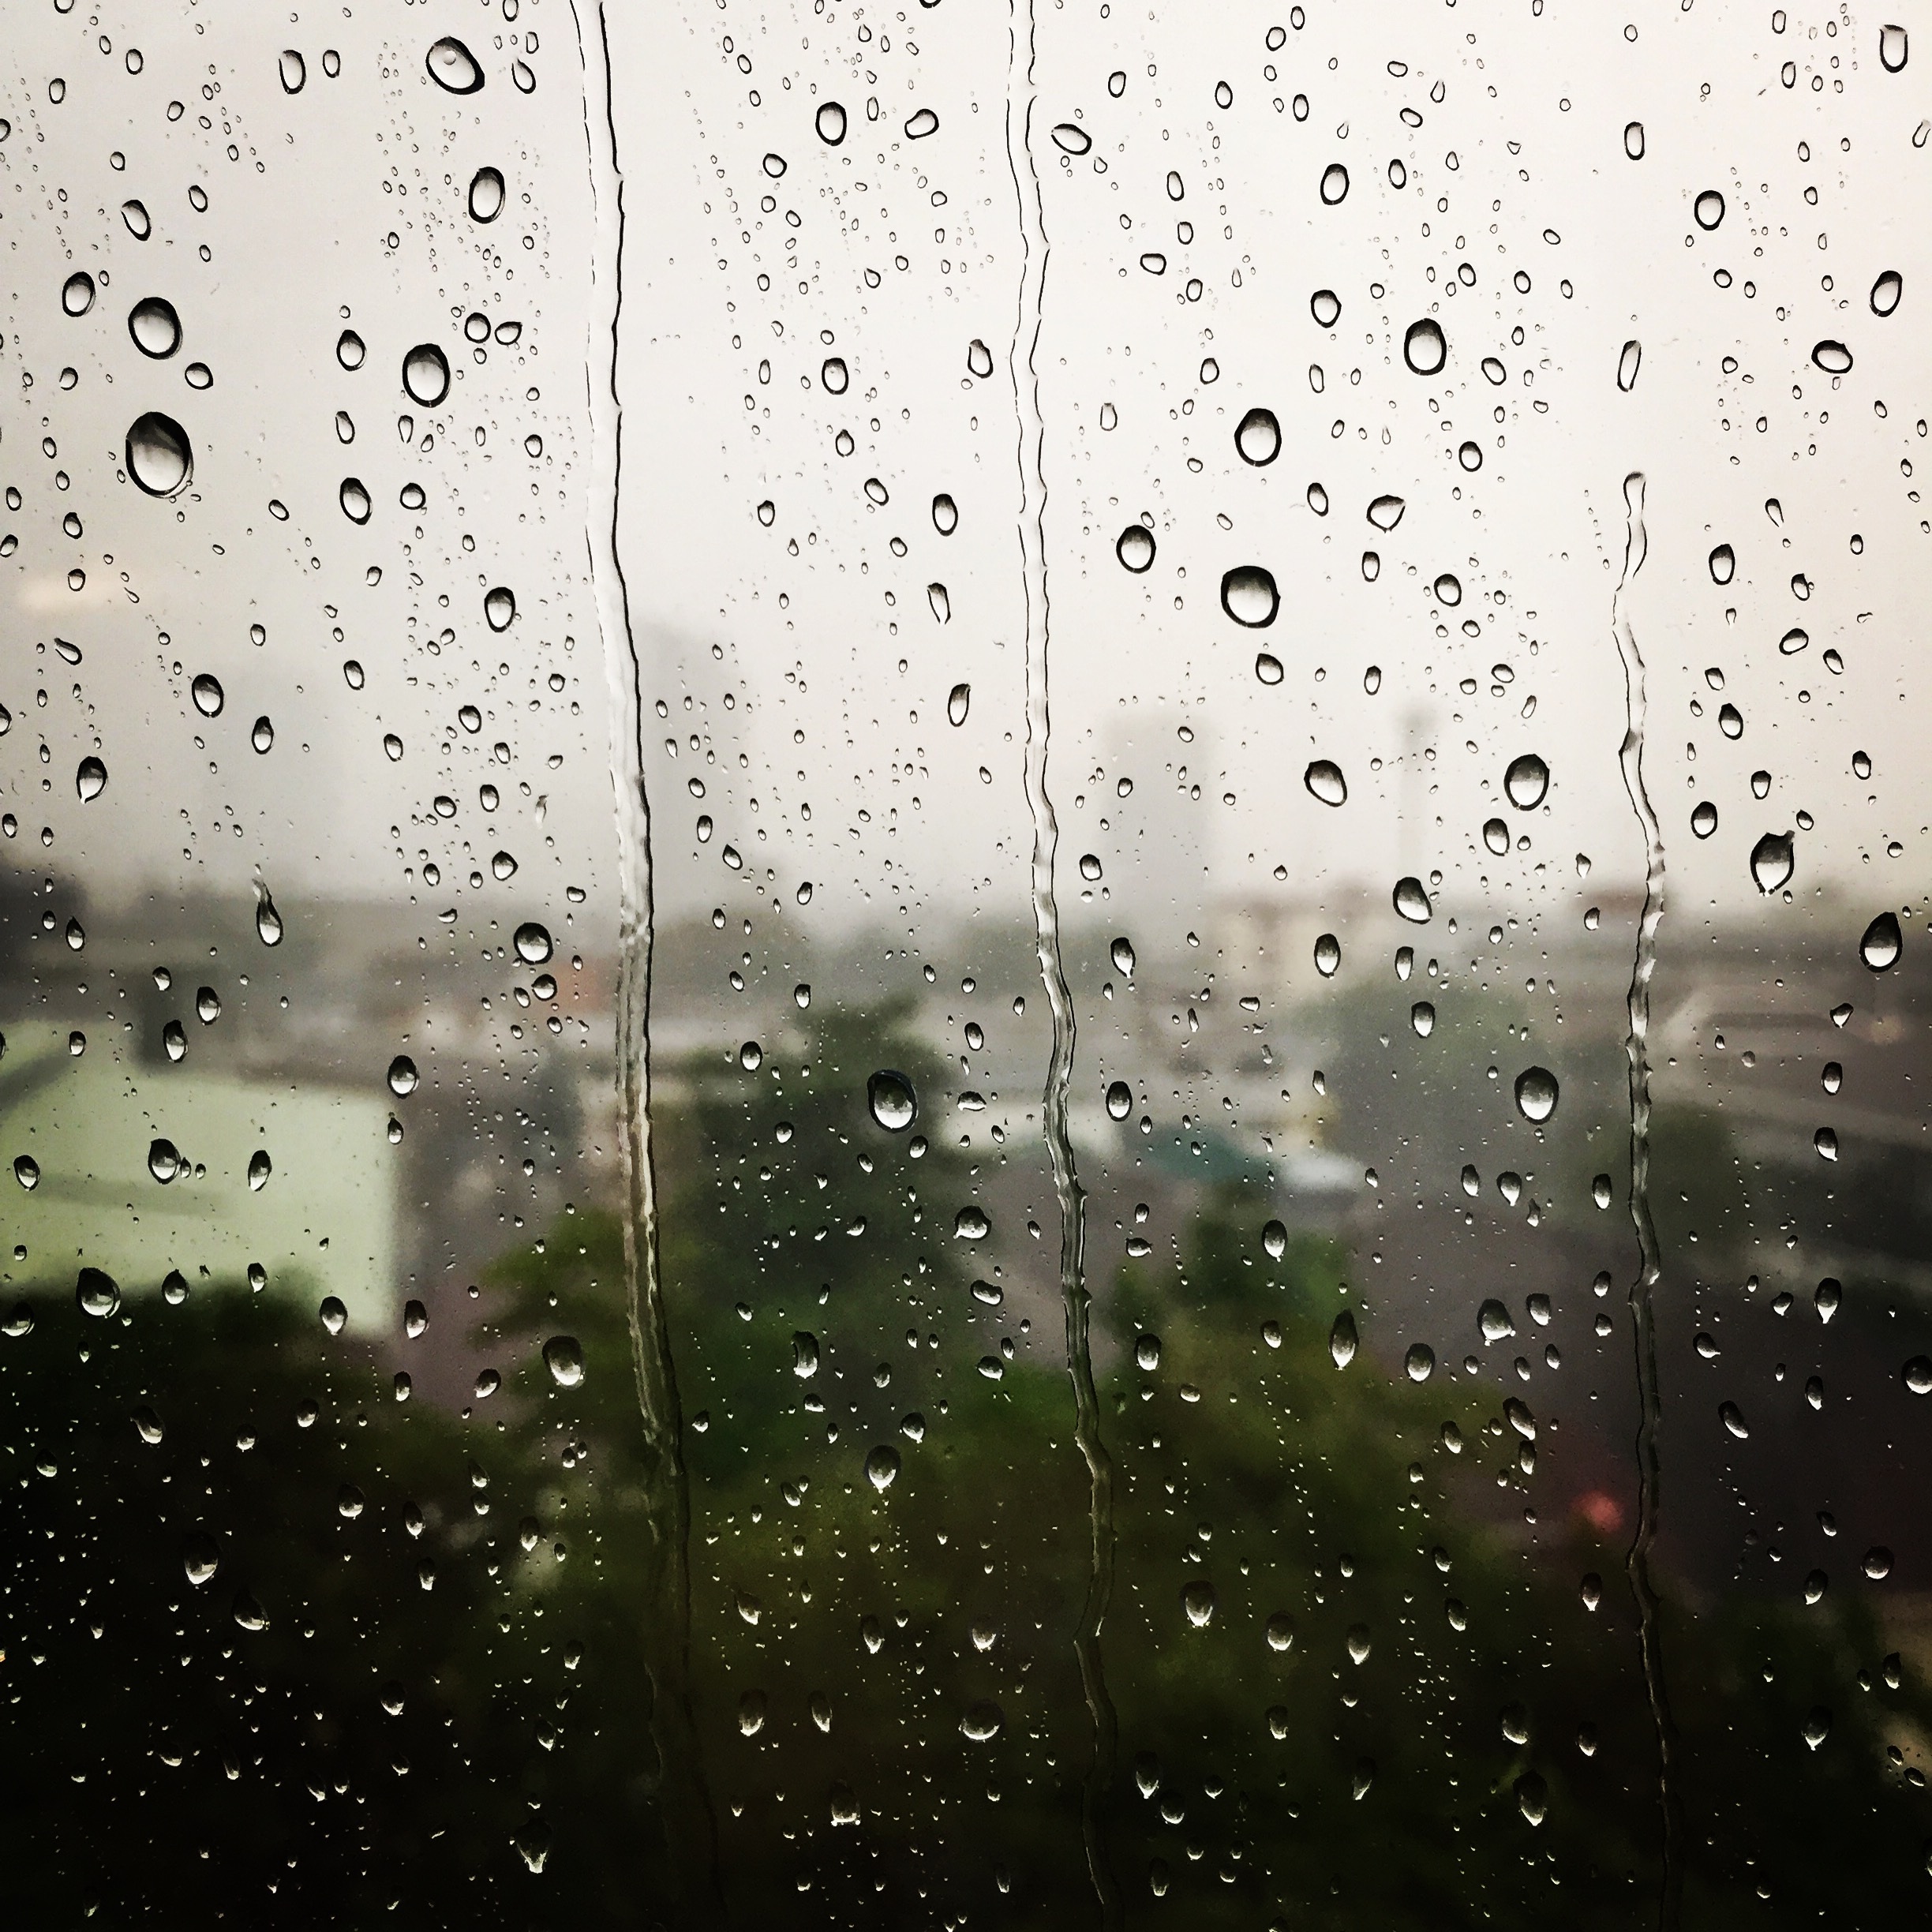
water, drop, sunlight, rain, leaf, weather, raindrops, sprinkler, freezing, grain rain